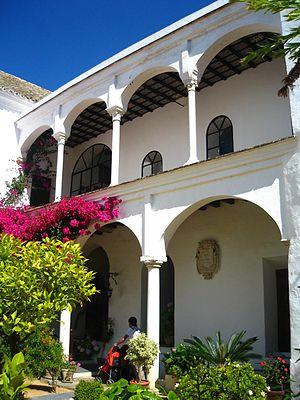
Le palais des ducs de Medina Sidonia est situé dans la ville espagnole de Sanlúcar de Barrameda, dans la province andalouse de Cadix. Il fait partie de l'Ensemble historique-artistique de Sanlúcar de Barrameda, déclaré comme tel en 1973. Le palais a été déclaré Monument Historique-Artistique en 1978.